Ercole I d'Este

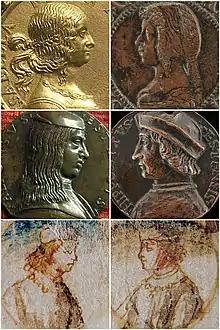
Children of Ercole I d'Este. Most inherited his nose and dark hair; Ferrante and Sigismondo were blond, like earlier Este ancestors.

His subsequent career as a patron may be seen to some extent as compensation for the early military setback: significantly, Ercole was the only Italian ruler who characterized himself as "divus" on his coinage, like a Roman emperor.